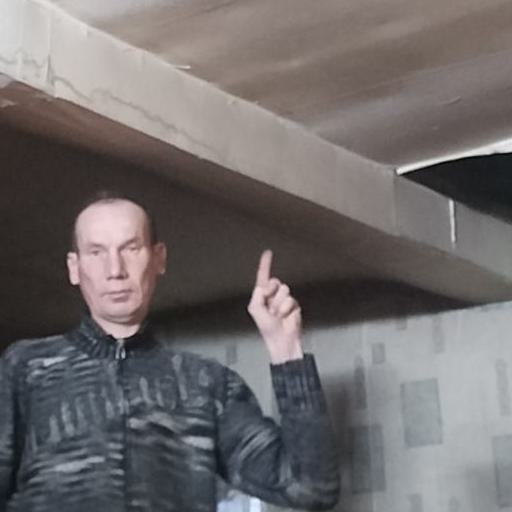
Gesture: one